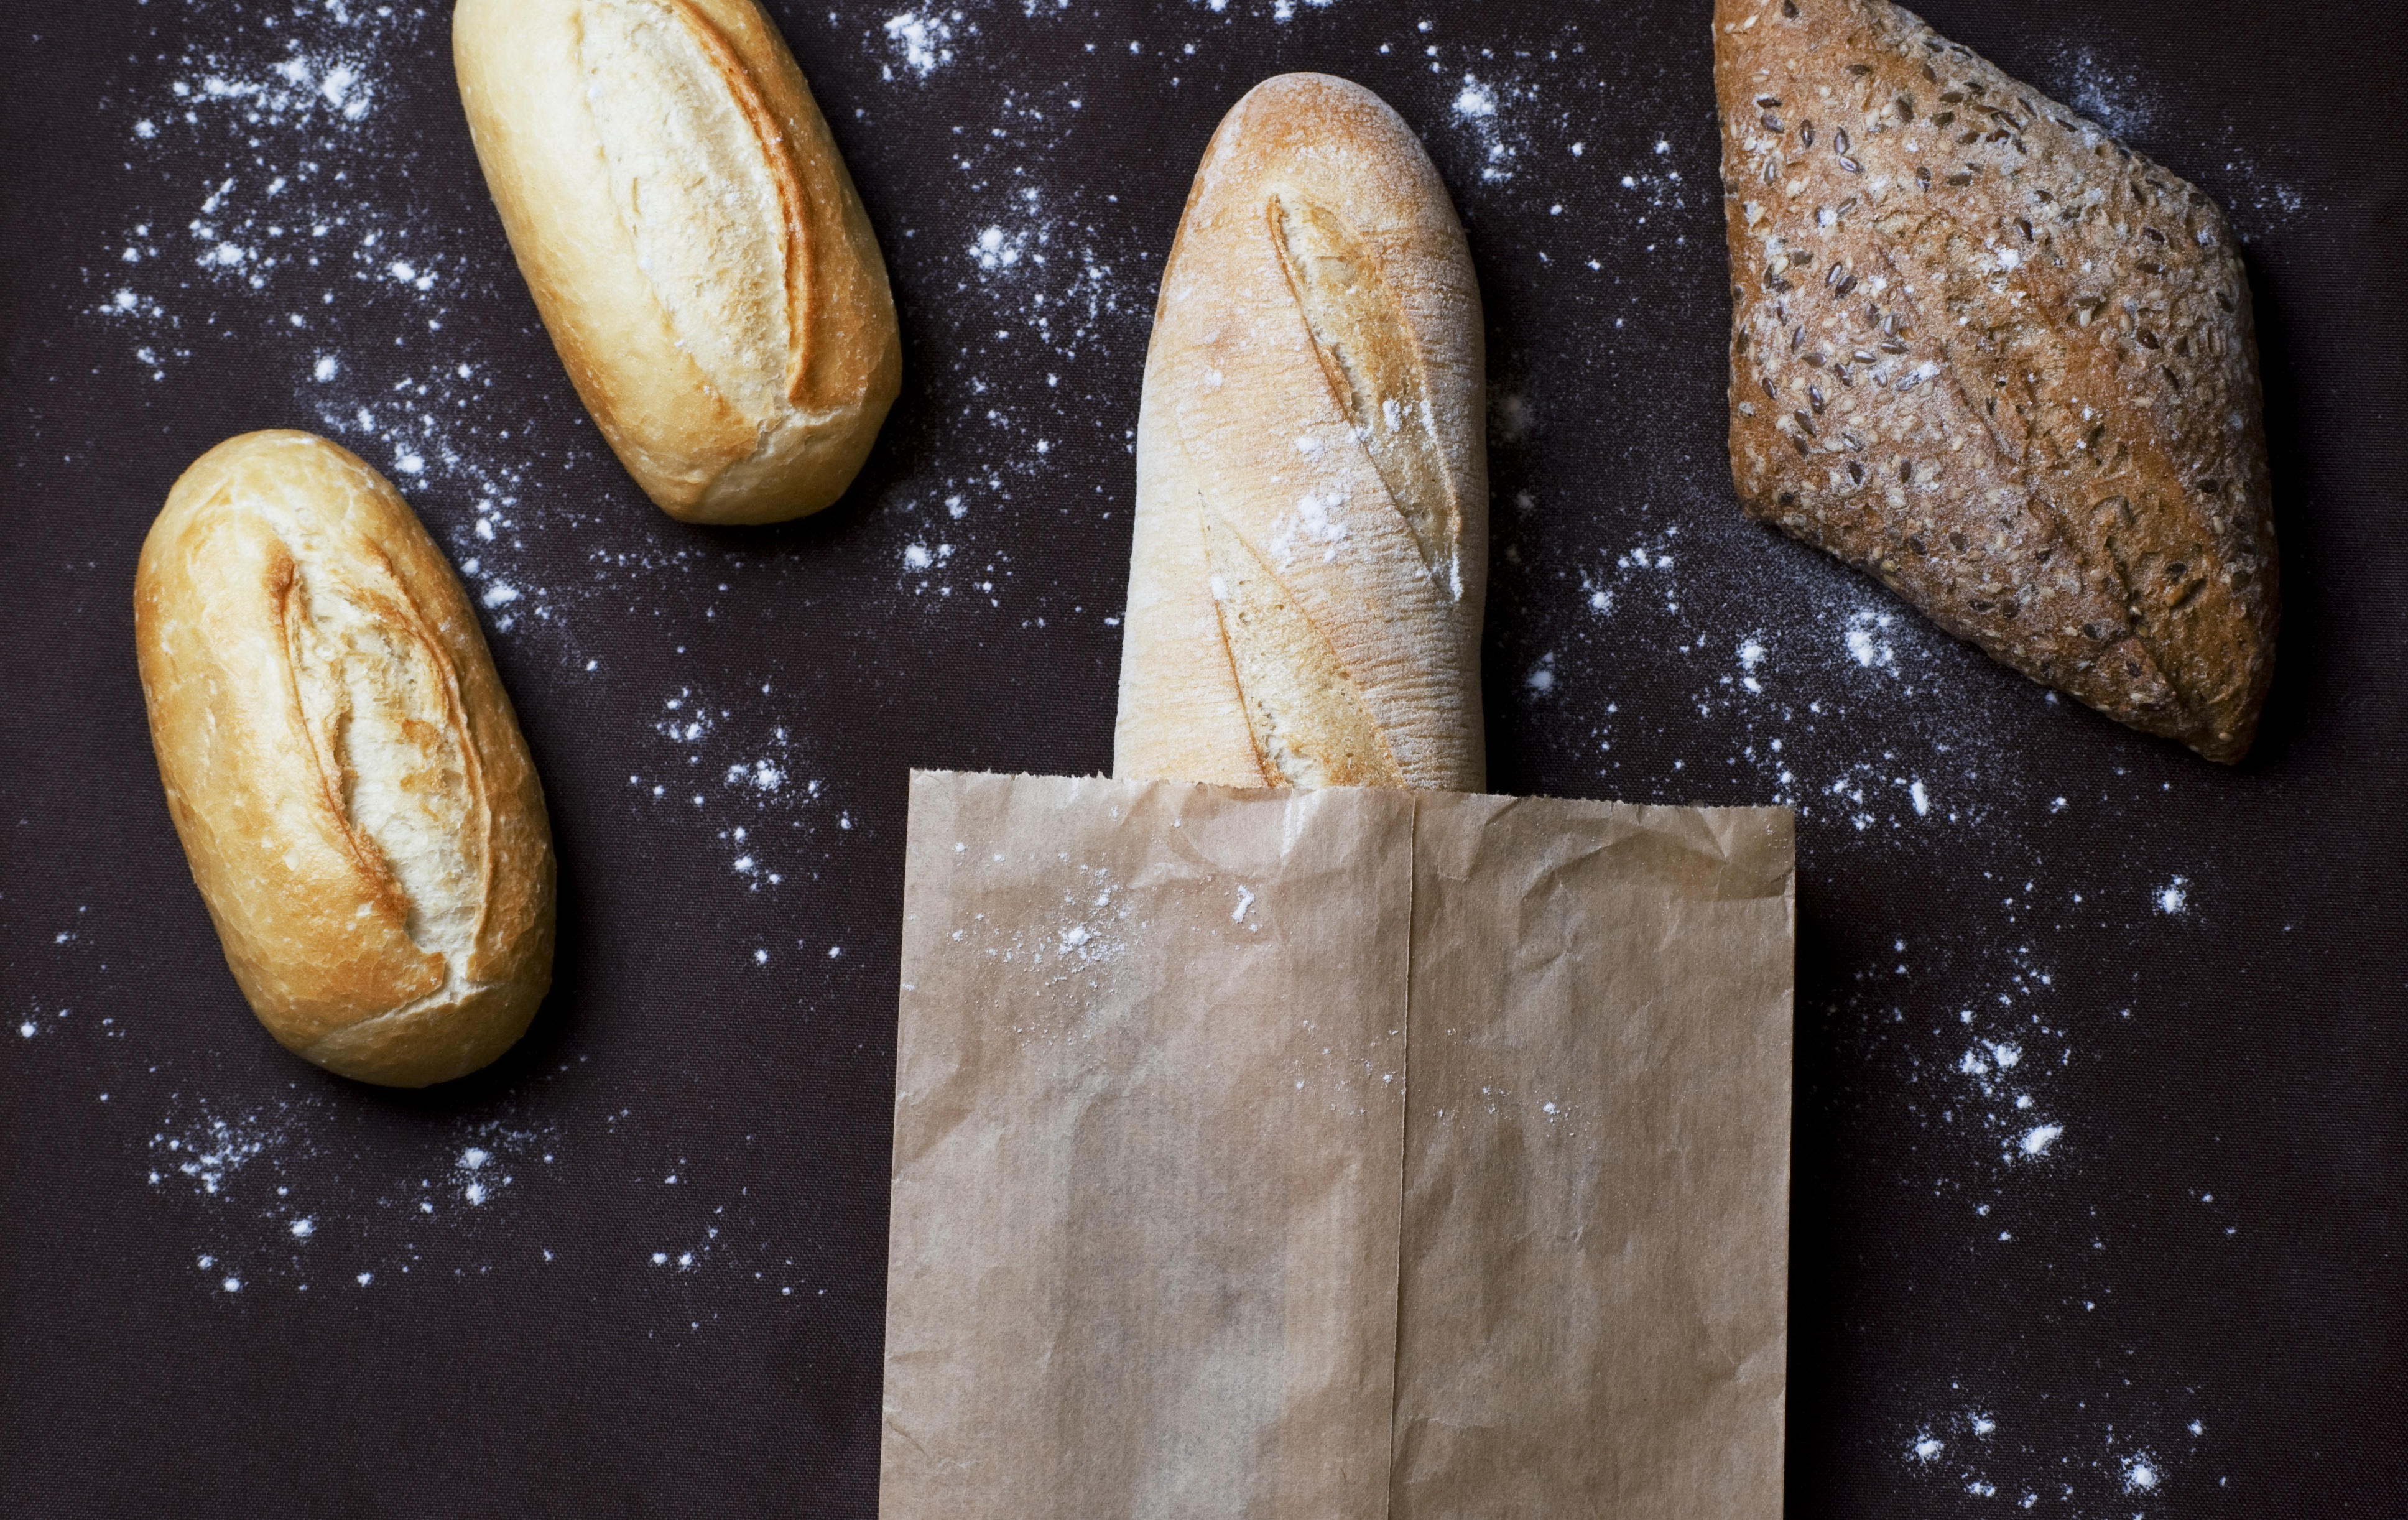
food, baguette, hard dough bread, cuisine, bread, dish, ingredient, sourdough, hot dog bun, baking, ciabatta, baked goods, gluten, dough, loaf, produce